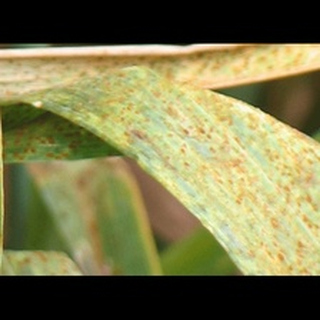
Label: wheat_brown_rust